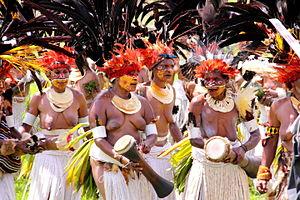
papouasie, festival de mount hagen, Mindima